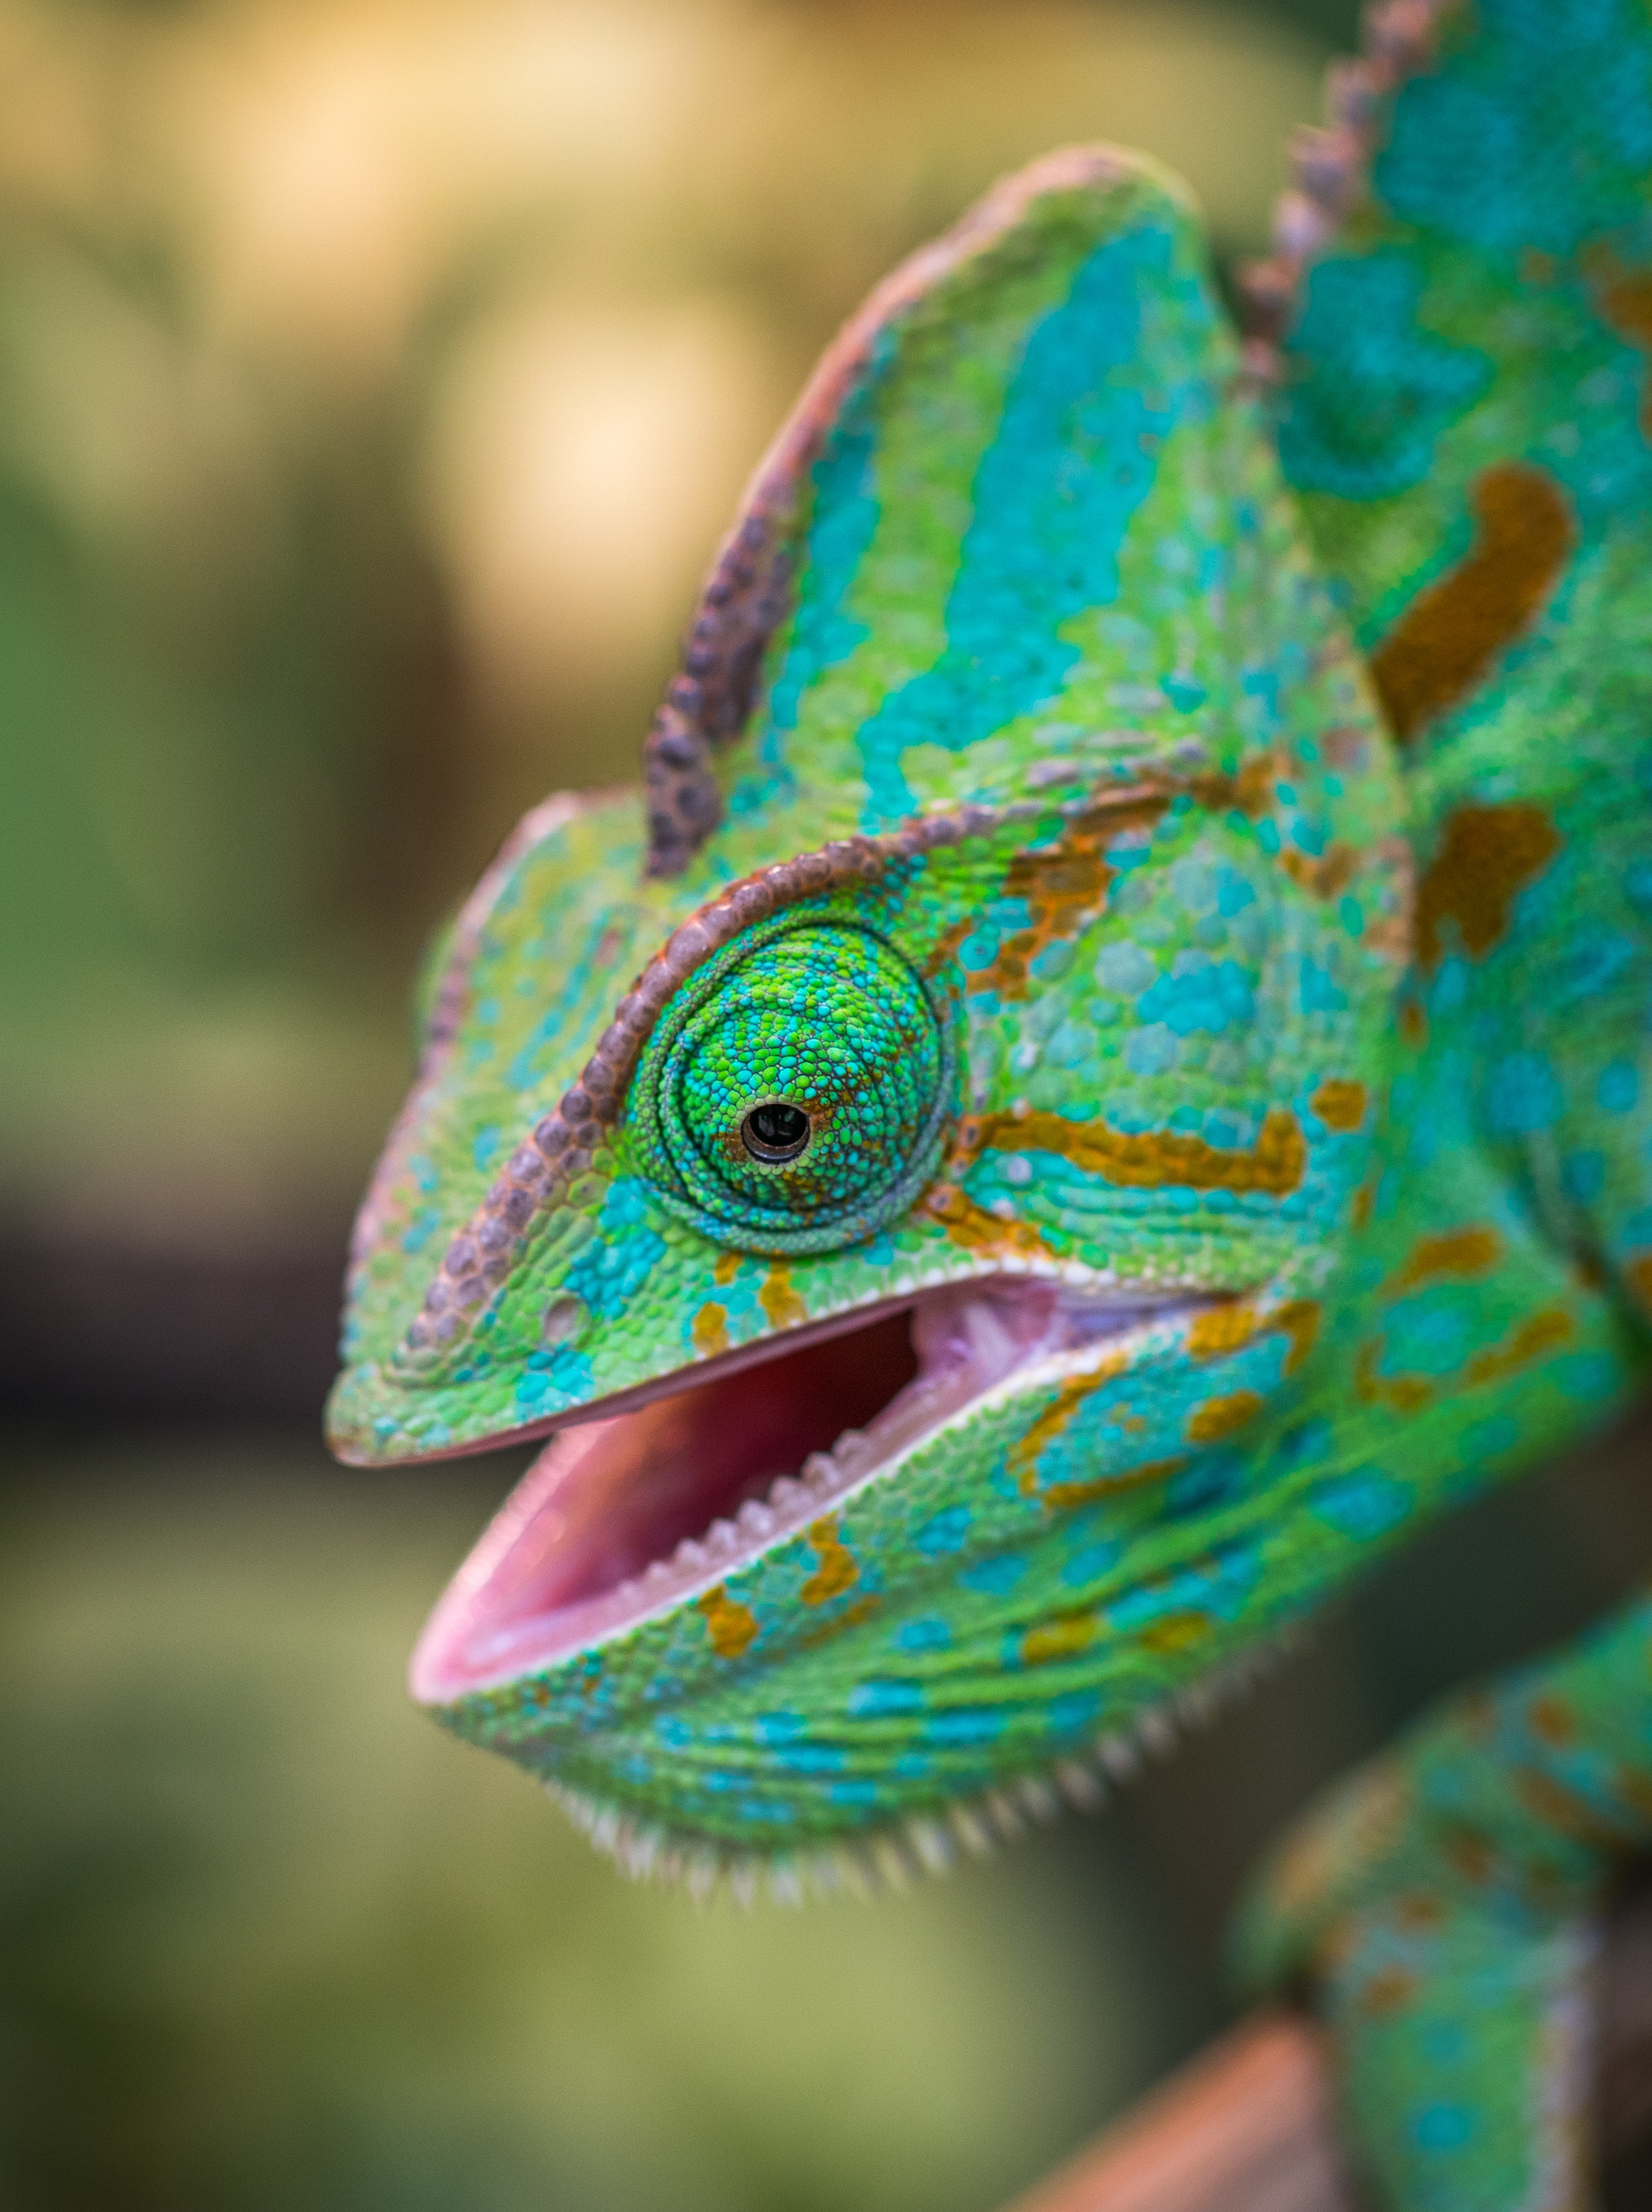
chameleon, reptile, common chameleon, iguania, lizard, scaled reptile, green, organism, Colorfulness, wildlife, adaptation, macro photography, plant, iguana